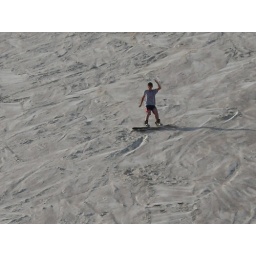
This is in Hirschau, Germany at a big sand hill where we, well Joey and Don went sand boarding.